Broadhurst Theatre

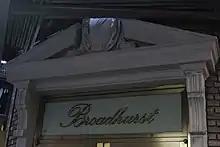
Entrance doorway detail

In 1931, the Broadhurst staged Herbert Fields and Rodgers and Hart's musical "America's Sweetheart", which continued for 135 performances. Aarons and Freedley gave up their lease on the theater that August, and Norman Bel Geddes produced a short-lived revival of Shakespeare's "Hamlet" that November. This was followed in 1932 by Philip Barry's comedy "The Animal Kingdom"; the drama "The Man Who Reclaimed His Head"; and Ben Hecht and Charles MacArthur's play "Twentieth Century". Next, the Group Theatre occupied the Broadhurst during the 1933–1934 season with a production of Sidney Kingsley's play "Men in White". Eve Le Gallienne's Civic Repertory Company presented several shows at the Broadhurst later in 1934. This included "L'Aiglon" with Ethel Barrymore, as well as "Hedda Gabler" and "Cradle Song".